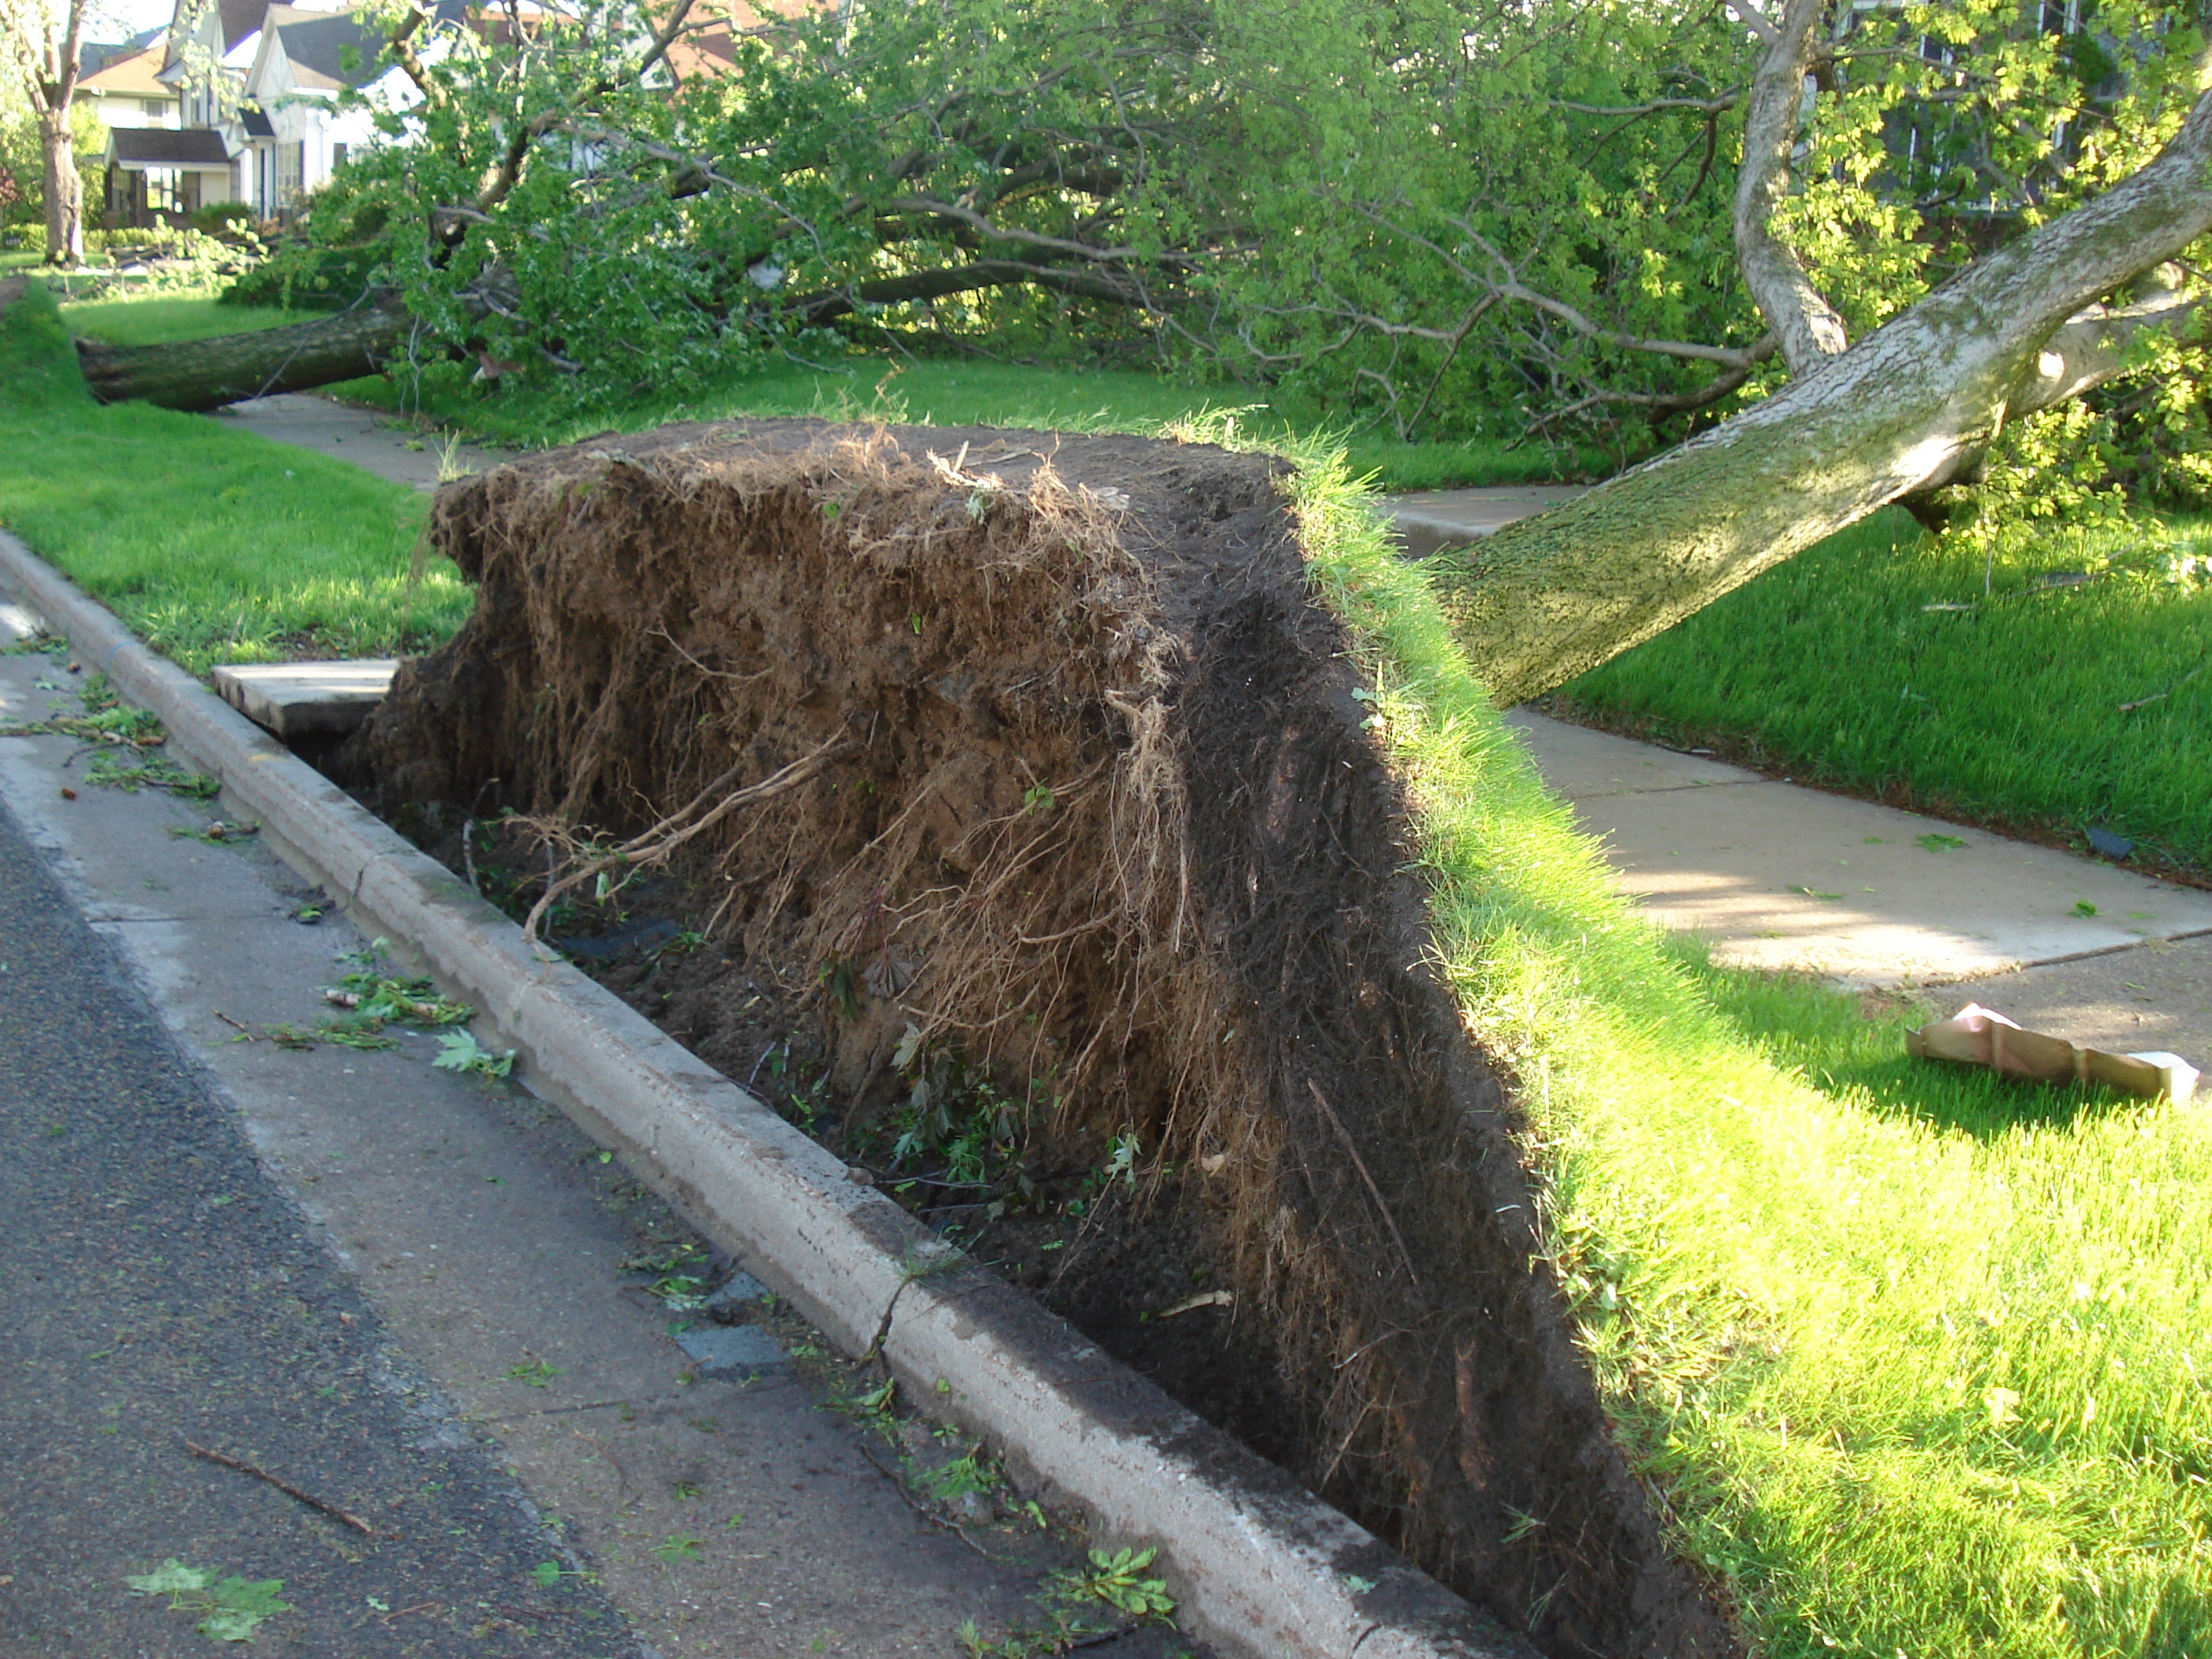
tree, grass, plant, lawn, wall, canal, asphalt, walkway, environment, green, soil, garden, waterway, tornado, earth, shrub, roots, yard, hedge, ditch, climate change, tree with roots, woody plant